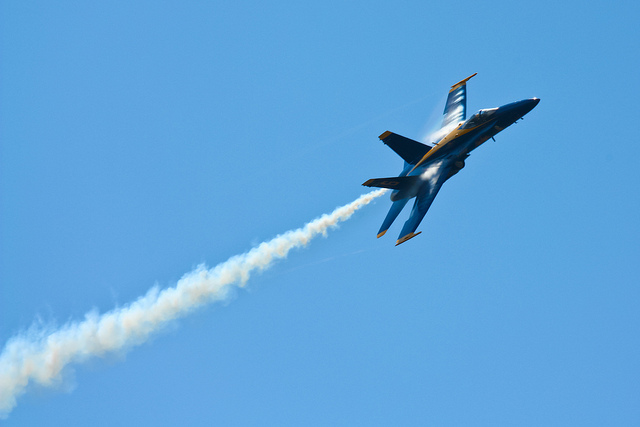
A Blue Angel jet aircraft during a aerial display